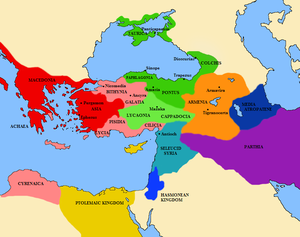
Les Séleucides sont une dynastie de l'époque hellénistique issue de Séleucos Iᵉʳ, l'un des Diadoques d'Alexandre le Grand, qui a constitué un empire formé de la majeure partie des territoires orientaux conquis par Alexandre, allant de l'Anatolie à l'Indus. Les Séleucides règnent de la fin du IVᵉ au Iᵉʳ siècle av. J.-C., avec pour cœur politique la Syrie, d'où l'appellation courante dès l'Antiquité de « rois de Syrie ». Les Séleucides règnent jusqu'au IIᵉ siècle av. J.-C. sur la Babylonie et la Mésopotamie dans la continuité des Perses achéménides. La Perside et la Médie ont quant à elles été plus difficilement soumises. Les Séleucides ont dû faire face à la volonté sécessionniste de nombreux territoires, comme le royaume gréco-bactrien, le royaume d'Arménie, le royaume de Pergame ou la Judée. Au milieu du IIᵉ siècle av. J.-C., la majeure partie des provinces iraniennes et mésopotamiennes tombent entre les mains des Parthes. En 64 av. J.-C., fortement amoindri par d'inextricables querelles de succession, le royaume passe sous la tutelle des Romains.